Laurence Olivier

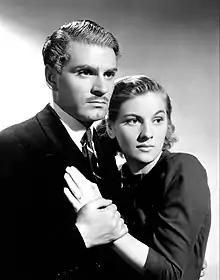
Olivier with Joan Fontaine in the 1940 film "Rebecca"

After "Hamlet", the company presented "Twelfth Night" in what the director, Tyrone Guthrie, summed up as "a baddish, immature production of mine, with Olivier outrageously amusing as Sir Toby and a very young Alec Guinness outrageous and more amusing as Sir Andrew". "Henry V" was the next play, presented in May to mark the Coronation of George VI. A pacifist, as he then was, Olivier was as reluctant to play the warrior king as Guthrie was to direct the piece, but the production was a success and Baylis had to extend the run from four to eight weeks.